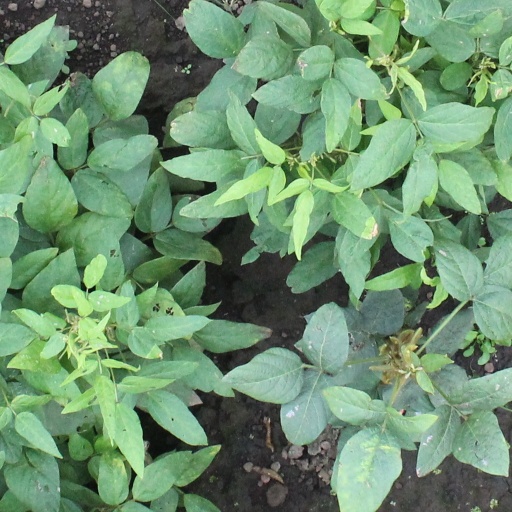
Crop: soybean